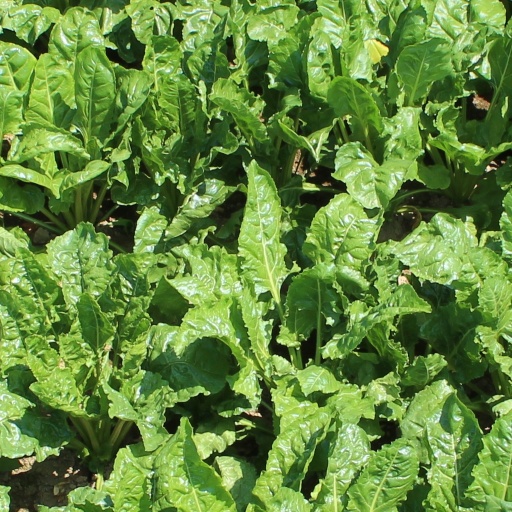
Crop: sugar beet